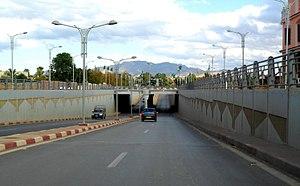
Route Nationale 4, trémie de Rouina